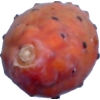
Label: cactus_fruit_red